Birth certificate

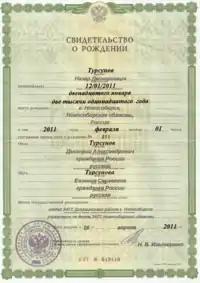
A Russian birth certificate

Russian birth certificates were previously issued in a booklet format, similar to that of internal passports; today, they are issued on numbered and watermarked A4 security paper. They are typically issued in the Russian language only; however, if a birth is recorded in one of the Russian republics with federal subject status, the resulting birth certificate may be bilingual (Russian and the official language of the said republic).